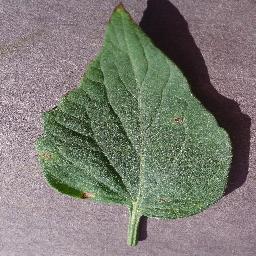
Label: Tomato___Target_Spot